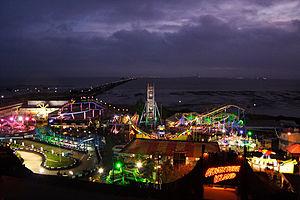
Adventure Island est un parc d'attractions situé à Southend-on-Sea dans le comté d'Essex. L'accès au parc est libre et les attractions sont accessibles grâce à un système de tickets dont le nombre varie en fonction de l'attraction.